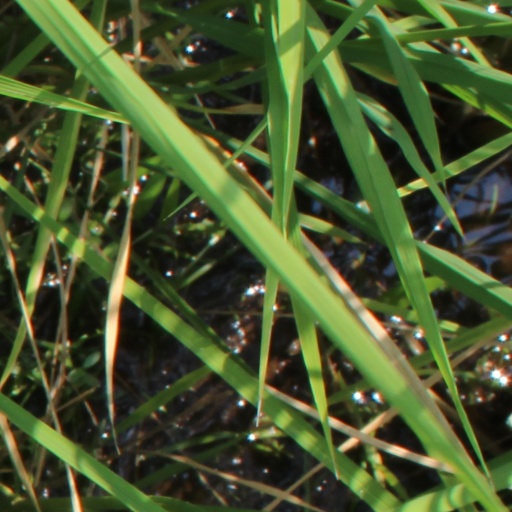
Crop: rice